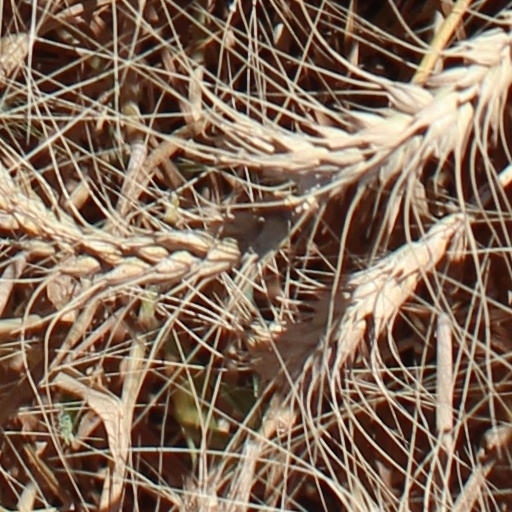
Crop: wheat